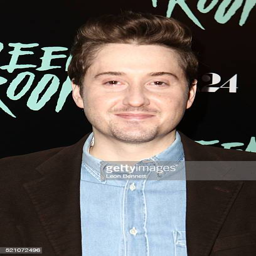
american football player attends the premiere